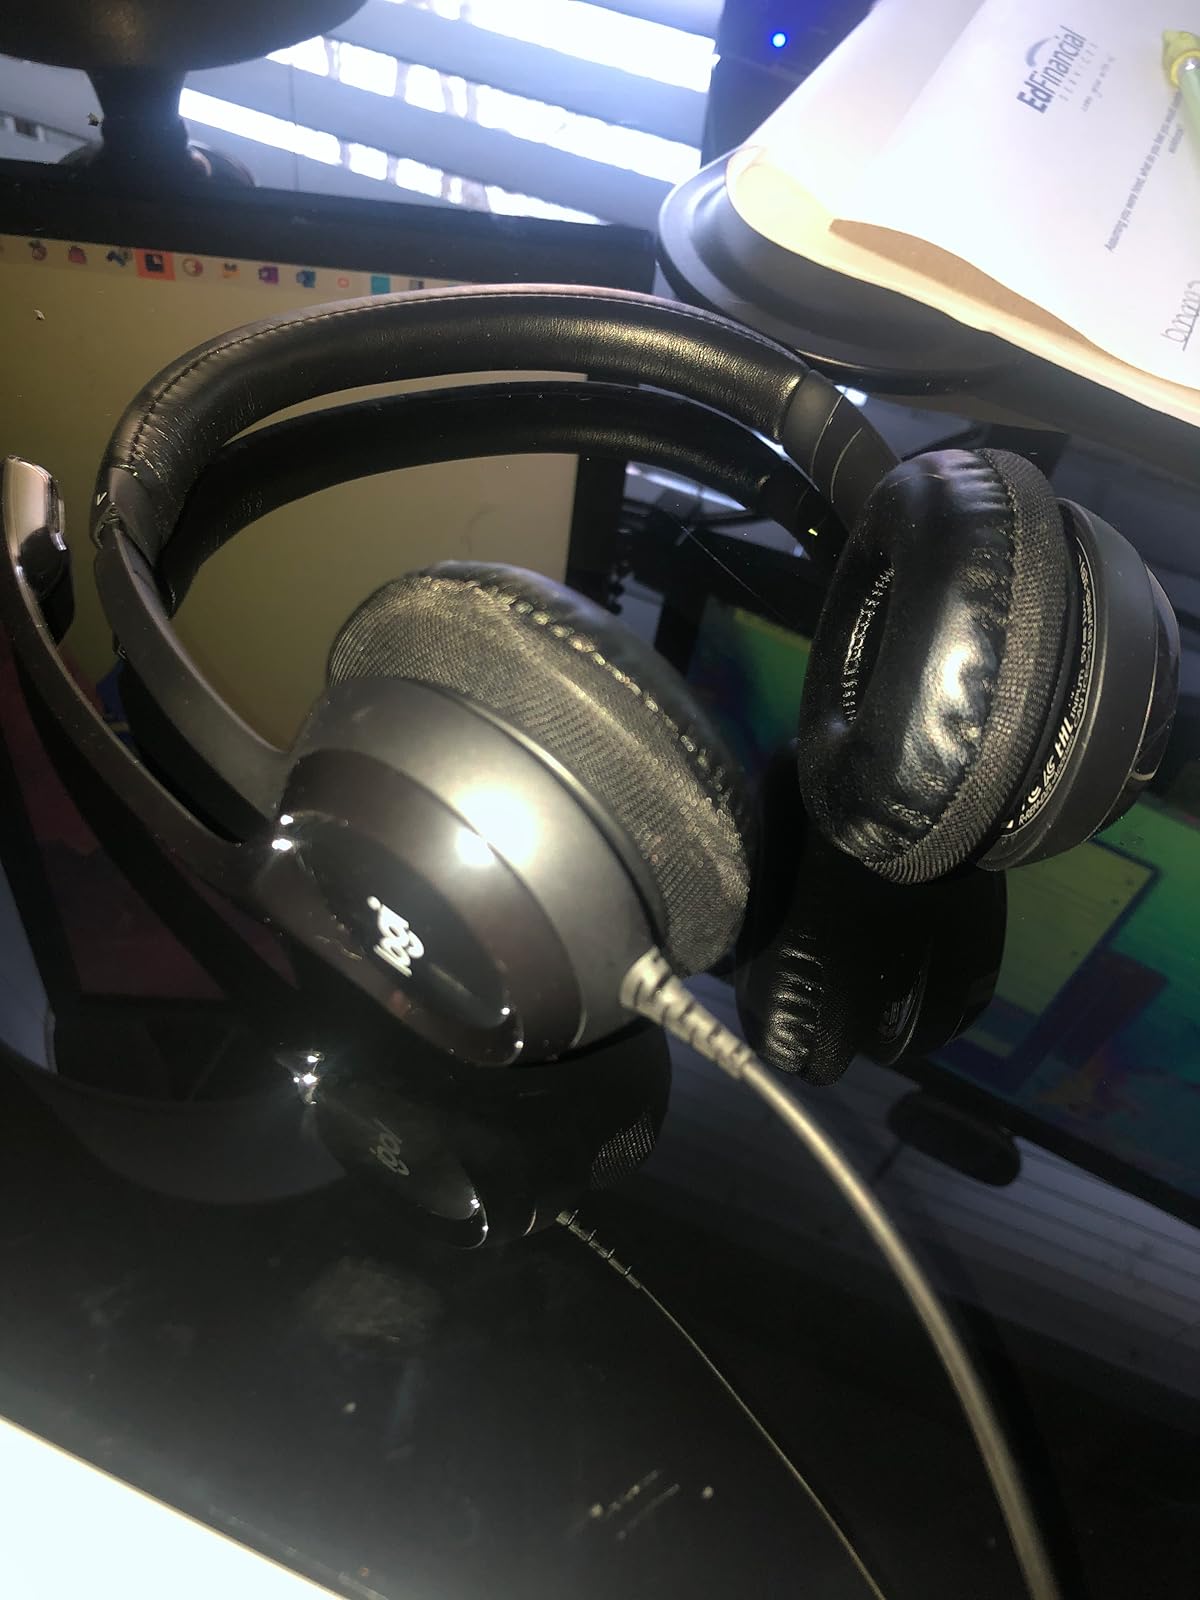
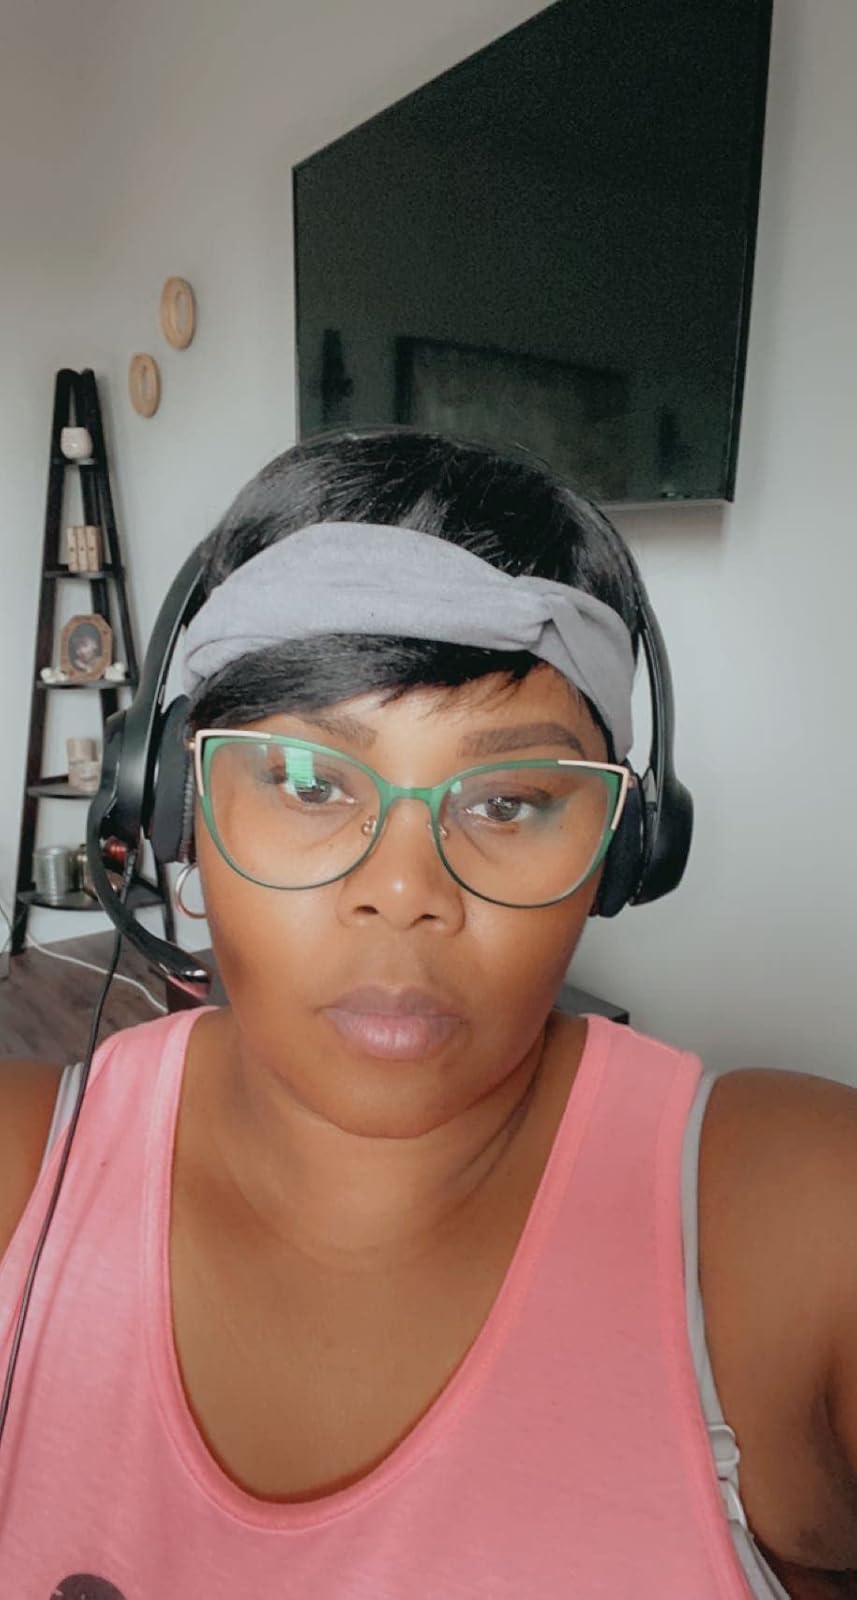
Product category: headphones
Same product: yes